Max Druen

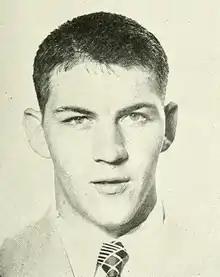
Druen pictured in "Jambalaya" 1950, Tulane yearbook

Max Eugene Druen (August 19, 1928 – February 20, 2003) was a Canadian football player who played for the Saskatchewan Roughriders. He played college football at Tulane University.